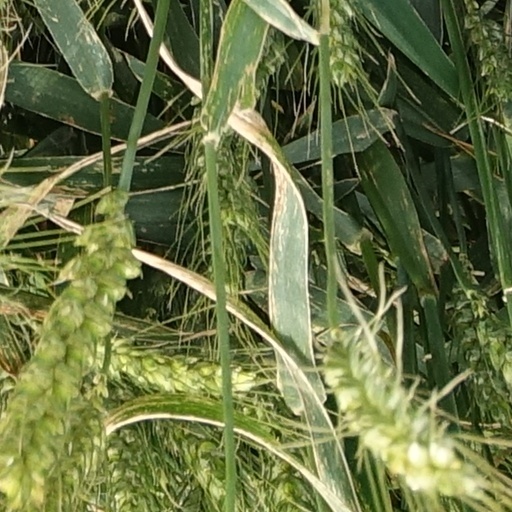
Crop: wheat